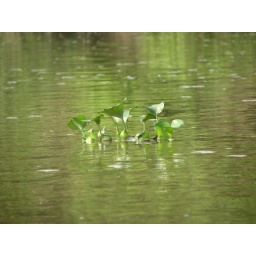
A water plant in a river in Chitwan, Nepal